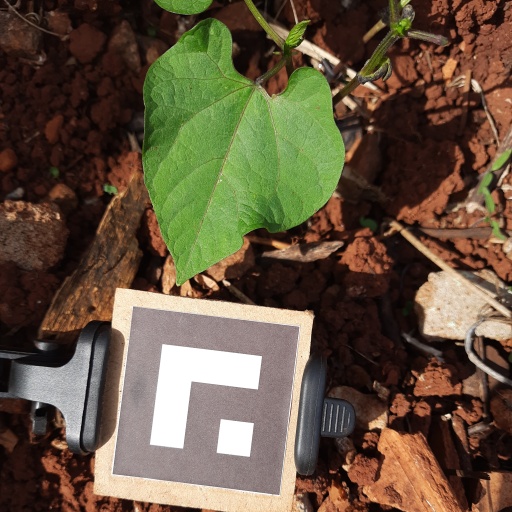
Observations: wavy surface, no eating holes, under sunlight